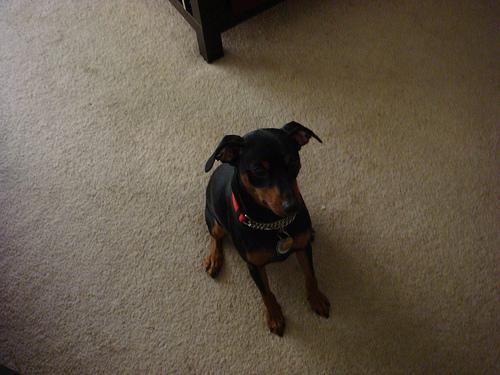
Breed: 561-n000127-miniature_pinscher